Elms (Mechanic Falls, Maine)

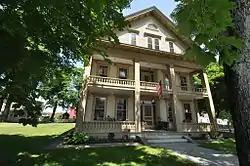

The Elms (once the Eagle Hotel) is a historic building at the junction of Lewiston and Elm Streets in Mechanic Falls, Maine. Built as a hotel in 1859 and used for a variety of purposes since then, the substantial building is a fine late expression of Greek Revival architecture, and a reminder of the town's heyday as an industrial center. It was listed on the National Register of Historic Places in 1985.